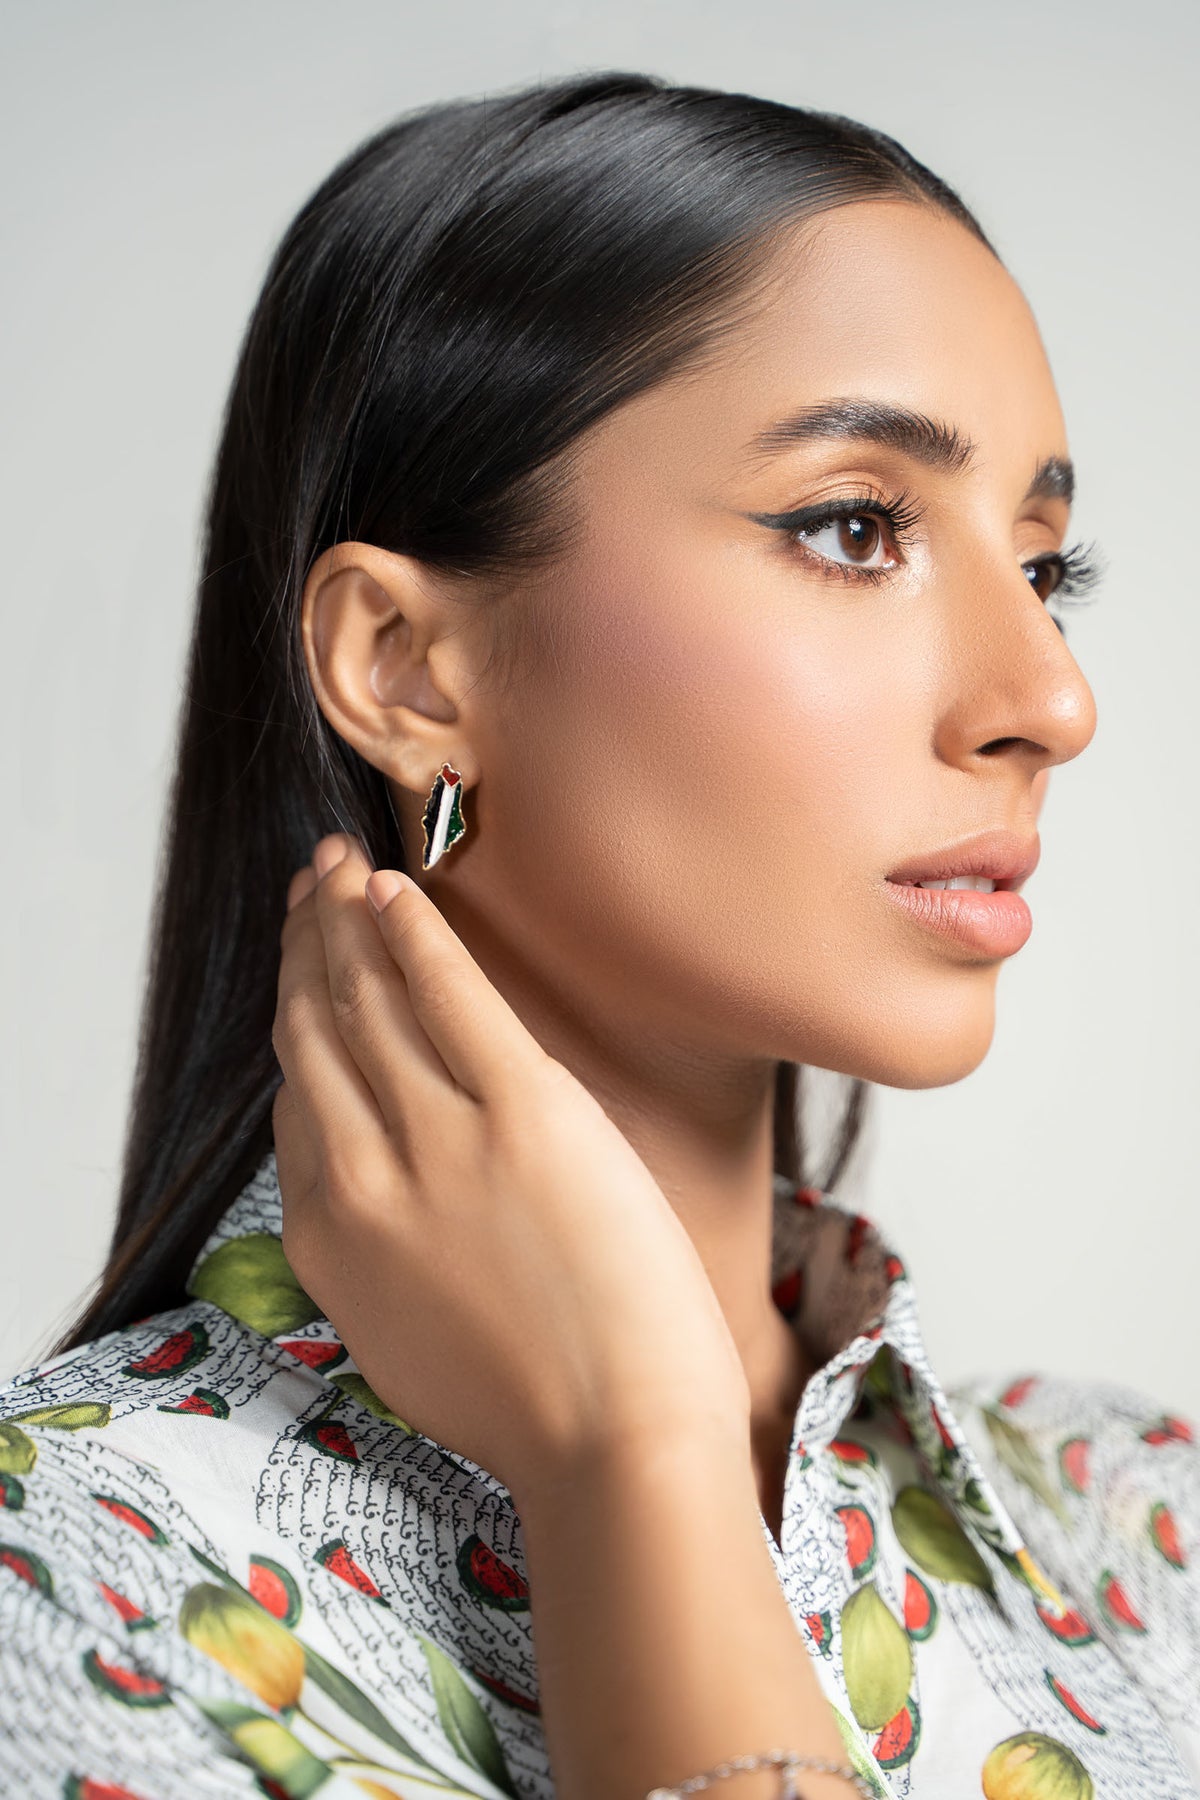
black gold kamran stud earring